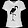
Label: T - shirt / top